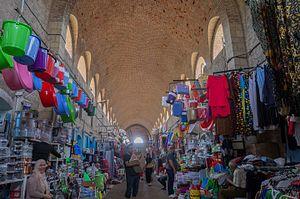
Souk Kriaâ This is a photo of the protected monument identified by the ID 61-19 in Tunisia.
Le souk Kriaa, communément appelé souk Msakkaf, est un marché couvert situé à l'extérieur des remparts nord de la médina de Sfax, en face de Bab Jebli. Il abrite principalement des commerces d’étoffes, d’électroménager et des boucheries.
Cette liste des monuments classés du gouvernorat de Sfax est une liste des monuments historiques et archéologiques protégés et classés du gouvernorat de Sfax établie par l'Institut national du patrimoine de Tunisie.
Les souks de Sfax sont un ensemble de magasins, boutiques et ateliers situés dans la médina de Sfax. Depuis sa fondation en 845, la médina constitue un centre économique primordial pour toute la région et qui n'a pas cessé de se développer. Son économie est représentée principalement par ses souks multiples et variés.